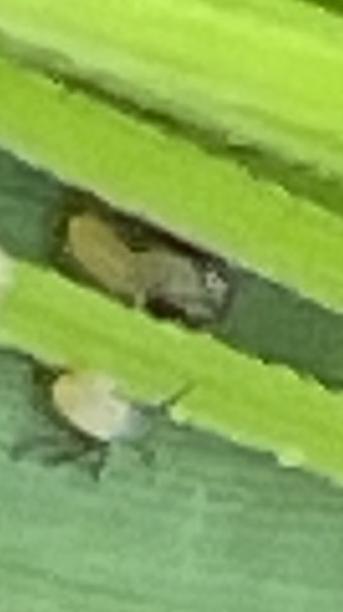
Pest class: english_grain_aphid